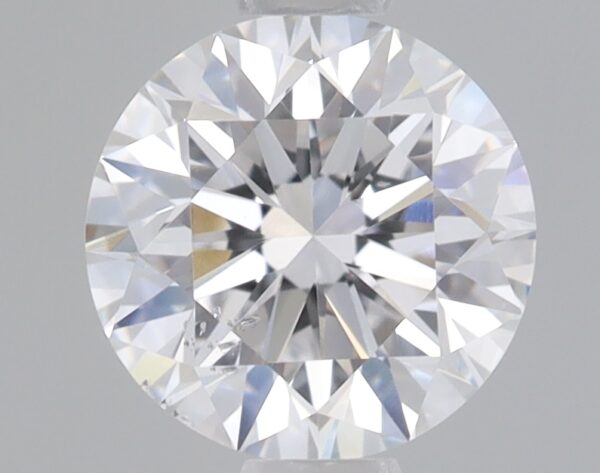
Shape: round
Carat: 0.74
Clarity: VS2
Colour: E
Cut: VG
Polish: VG
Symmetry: VG
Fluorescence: NONE
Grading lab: IGI
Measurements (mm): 5.65 x 5.67 x 3.68